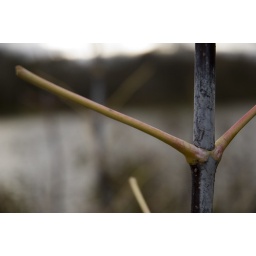
This little tree had near Blair had some oddly white branches.